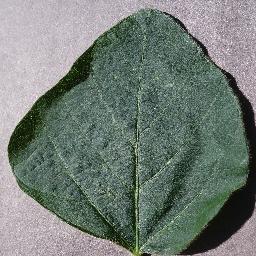
Label: Soybean___healthy